Rick Holland

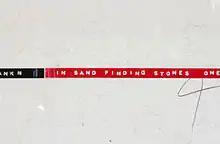
A poem by Rick Holland, embossed onto Dymo tape. From a 2010 installation with Brian Eno.

Rick Holland is an English poet and independent artist. He was born in Aldershot in 1978.